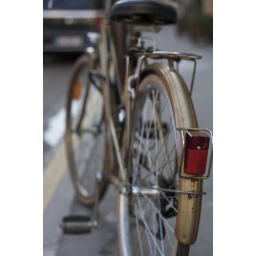
Found this old bike chained to a light pole near the markets.